Pirassununga

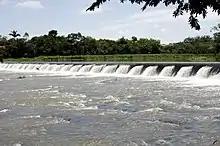

Waterfall Emas serves as a hydroelectric plant to power the city of Pirassununga. In addition to supplying the city with electricity, it is a local fishing and boating destination. Houses can be rented nearby for fishermen to be near the water. Around Waterfall Emas, one can find many restaurants serving the local fish, dorado.